Neonfly

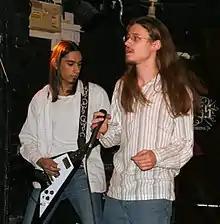

The band’s first EP, "Clever Disguise", released in 2008 and featuring backing vocals from ex-Shy/TNT vocalist Tony Mills, was critically well received by the press and underground metal community alike. The band opened for Power Quest, Adagio and To-Mera in support of the EP, as well as performing at several European festivals in 2009–10.